46th government of Turkey

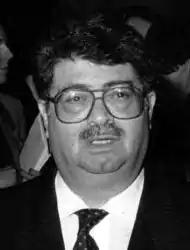

The 46th government of Turkey (December 21, 1987 – November 9, 1989) was a government in the history of Turkey. It is also known as "the second Özal government".